Rena Kato

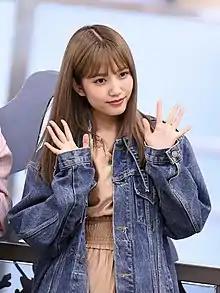
Kato Rena in 2019

is a Japanese tarento, model, actress, hairdresser, makeup artist and former idol. She is a former member of the Japanese female idol group AKB48 and was in Team A.